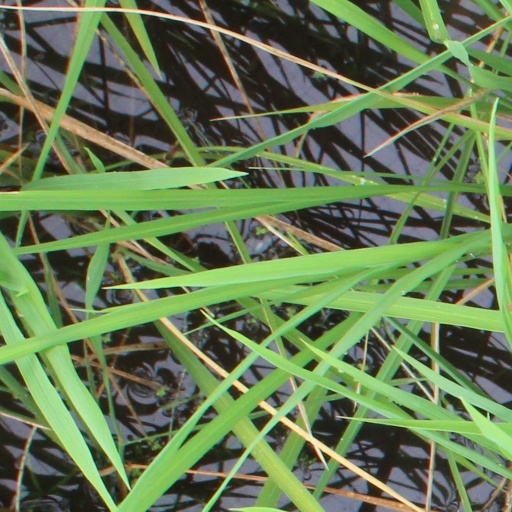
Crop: rice